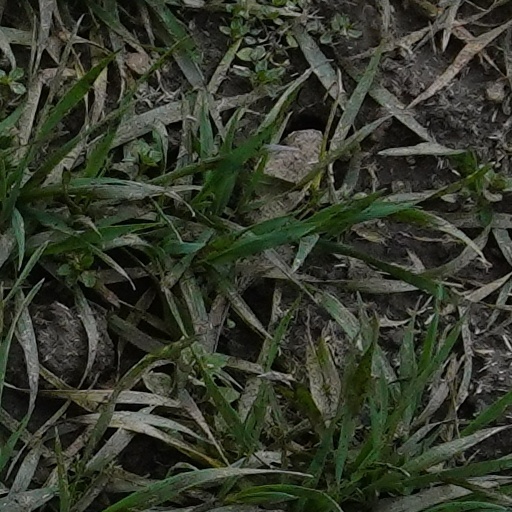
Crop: wheat